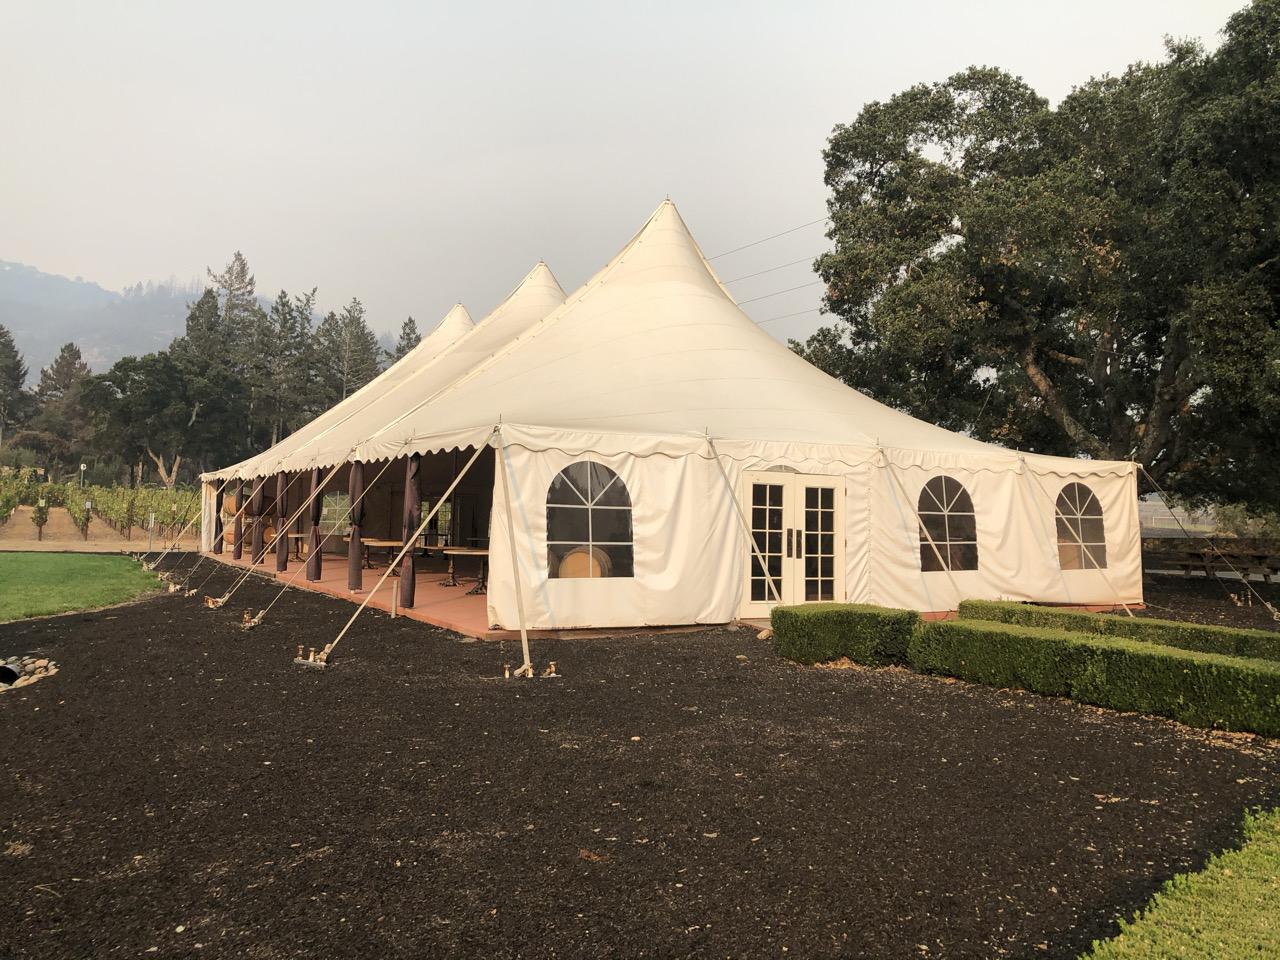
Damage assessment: no_damage